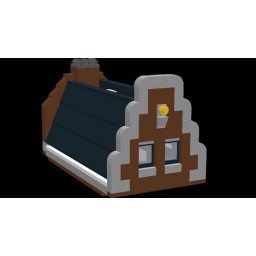
12 - House in Utrecht - roof floor